Organic superconductor

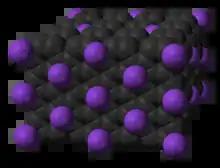
Crystal structure of KC

Putting foreign molecules or atoms between hexagon graphite sheets leads to ordered structures and to superconductivity even if neither the foreign molecule or atom nor the graphite layers are metallic. Several stoichiometries have been synthesized using mainly alkali atoms as anions.